Dungeon Magic

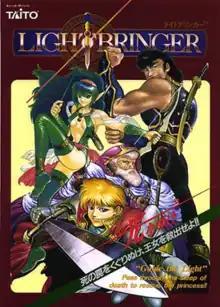
Arcade flyer

Dungeon Magic, known as in Japan and Europe, is a video game released in arcades by Taito in 1994. The game is a beat 'em up with an isometric perspective and includes some platform gameplay. Blood and gore can be adjusted through a setting.